Inoue Rubber

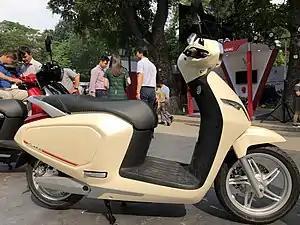
IRC tire for VinFast Klara electric scooter 2018

Inoue Rubber Co., Ltd. is a Japanese maker of tires for bicycles, motorcycles, and wheelchairs and other rubber products. They market tires under the IRC Tire brand name and have manufacturing facilities in Japan, China, Vietnam, Thailand, Malaysia, and Indonesia. They were founded in 1926 in Nagoya, Japan by Mr. Inoue to manufacture bicycle tires and tubes and started manufacturing motorcycle tires in 1952.